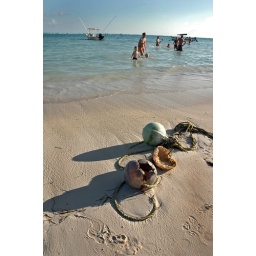
all we are is broken balls in the sand